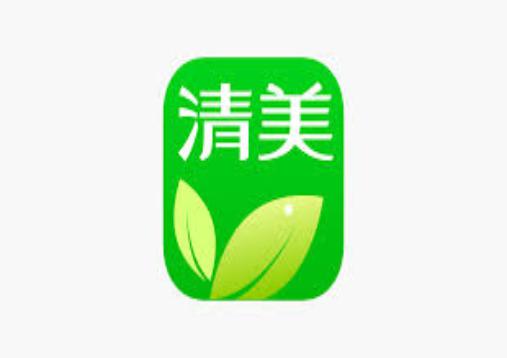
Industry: Food